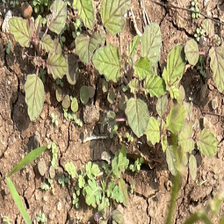
Weed species: Punarnava _(Boerhaavia diffusa)